Ethyle Cooke

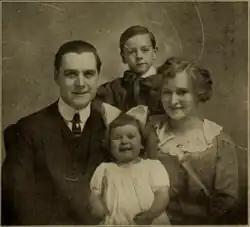
Ethyle Cooke with husband Harry Benham and children Leland and Dorothy, circa 1912

By mid-1914, she had made over 200 screen appearances, and her nickname on the set came to be "Cookie". During this time at Thanhouser, she spent one year starring in lead roles with Florence LaBadie. "The Moving Picture World", produced in 1916, told of Cooke's close association with LaBadie: "When you see Florence LaBadie's name in the cast of a photoplay, close by you will find Ethyle Cooke's. At the Thanhouser studios they wouldn't think of casting a Florence LaBadie feature without putting Ethyle Cook in it." In the movie "The Fugitive", Cooke's character commits a murder, while letting LaBadie's take the blame. Another film where they worked closely together was "The Fear of Poverty", in which LaBadie's character runs off with Cooke's fiance. Finally, in "Saint, Devil, and Woman", Cooke's character suffers at the mercy of a man who also has power over LaBadie's character.